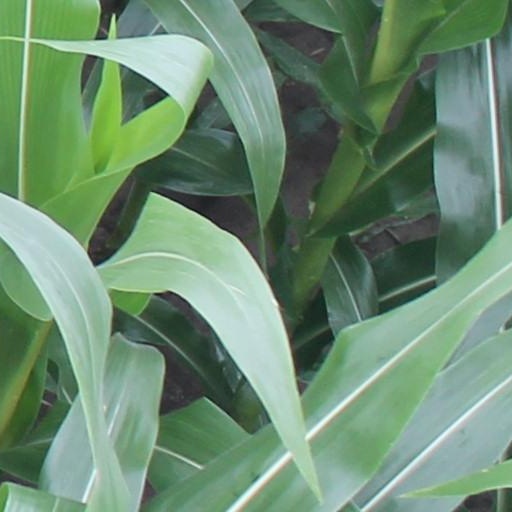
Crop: maize; corn